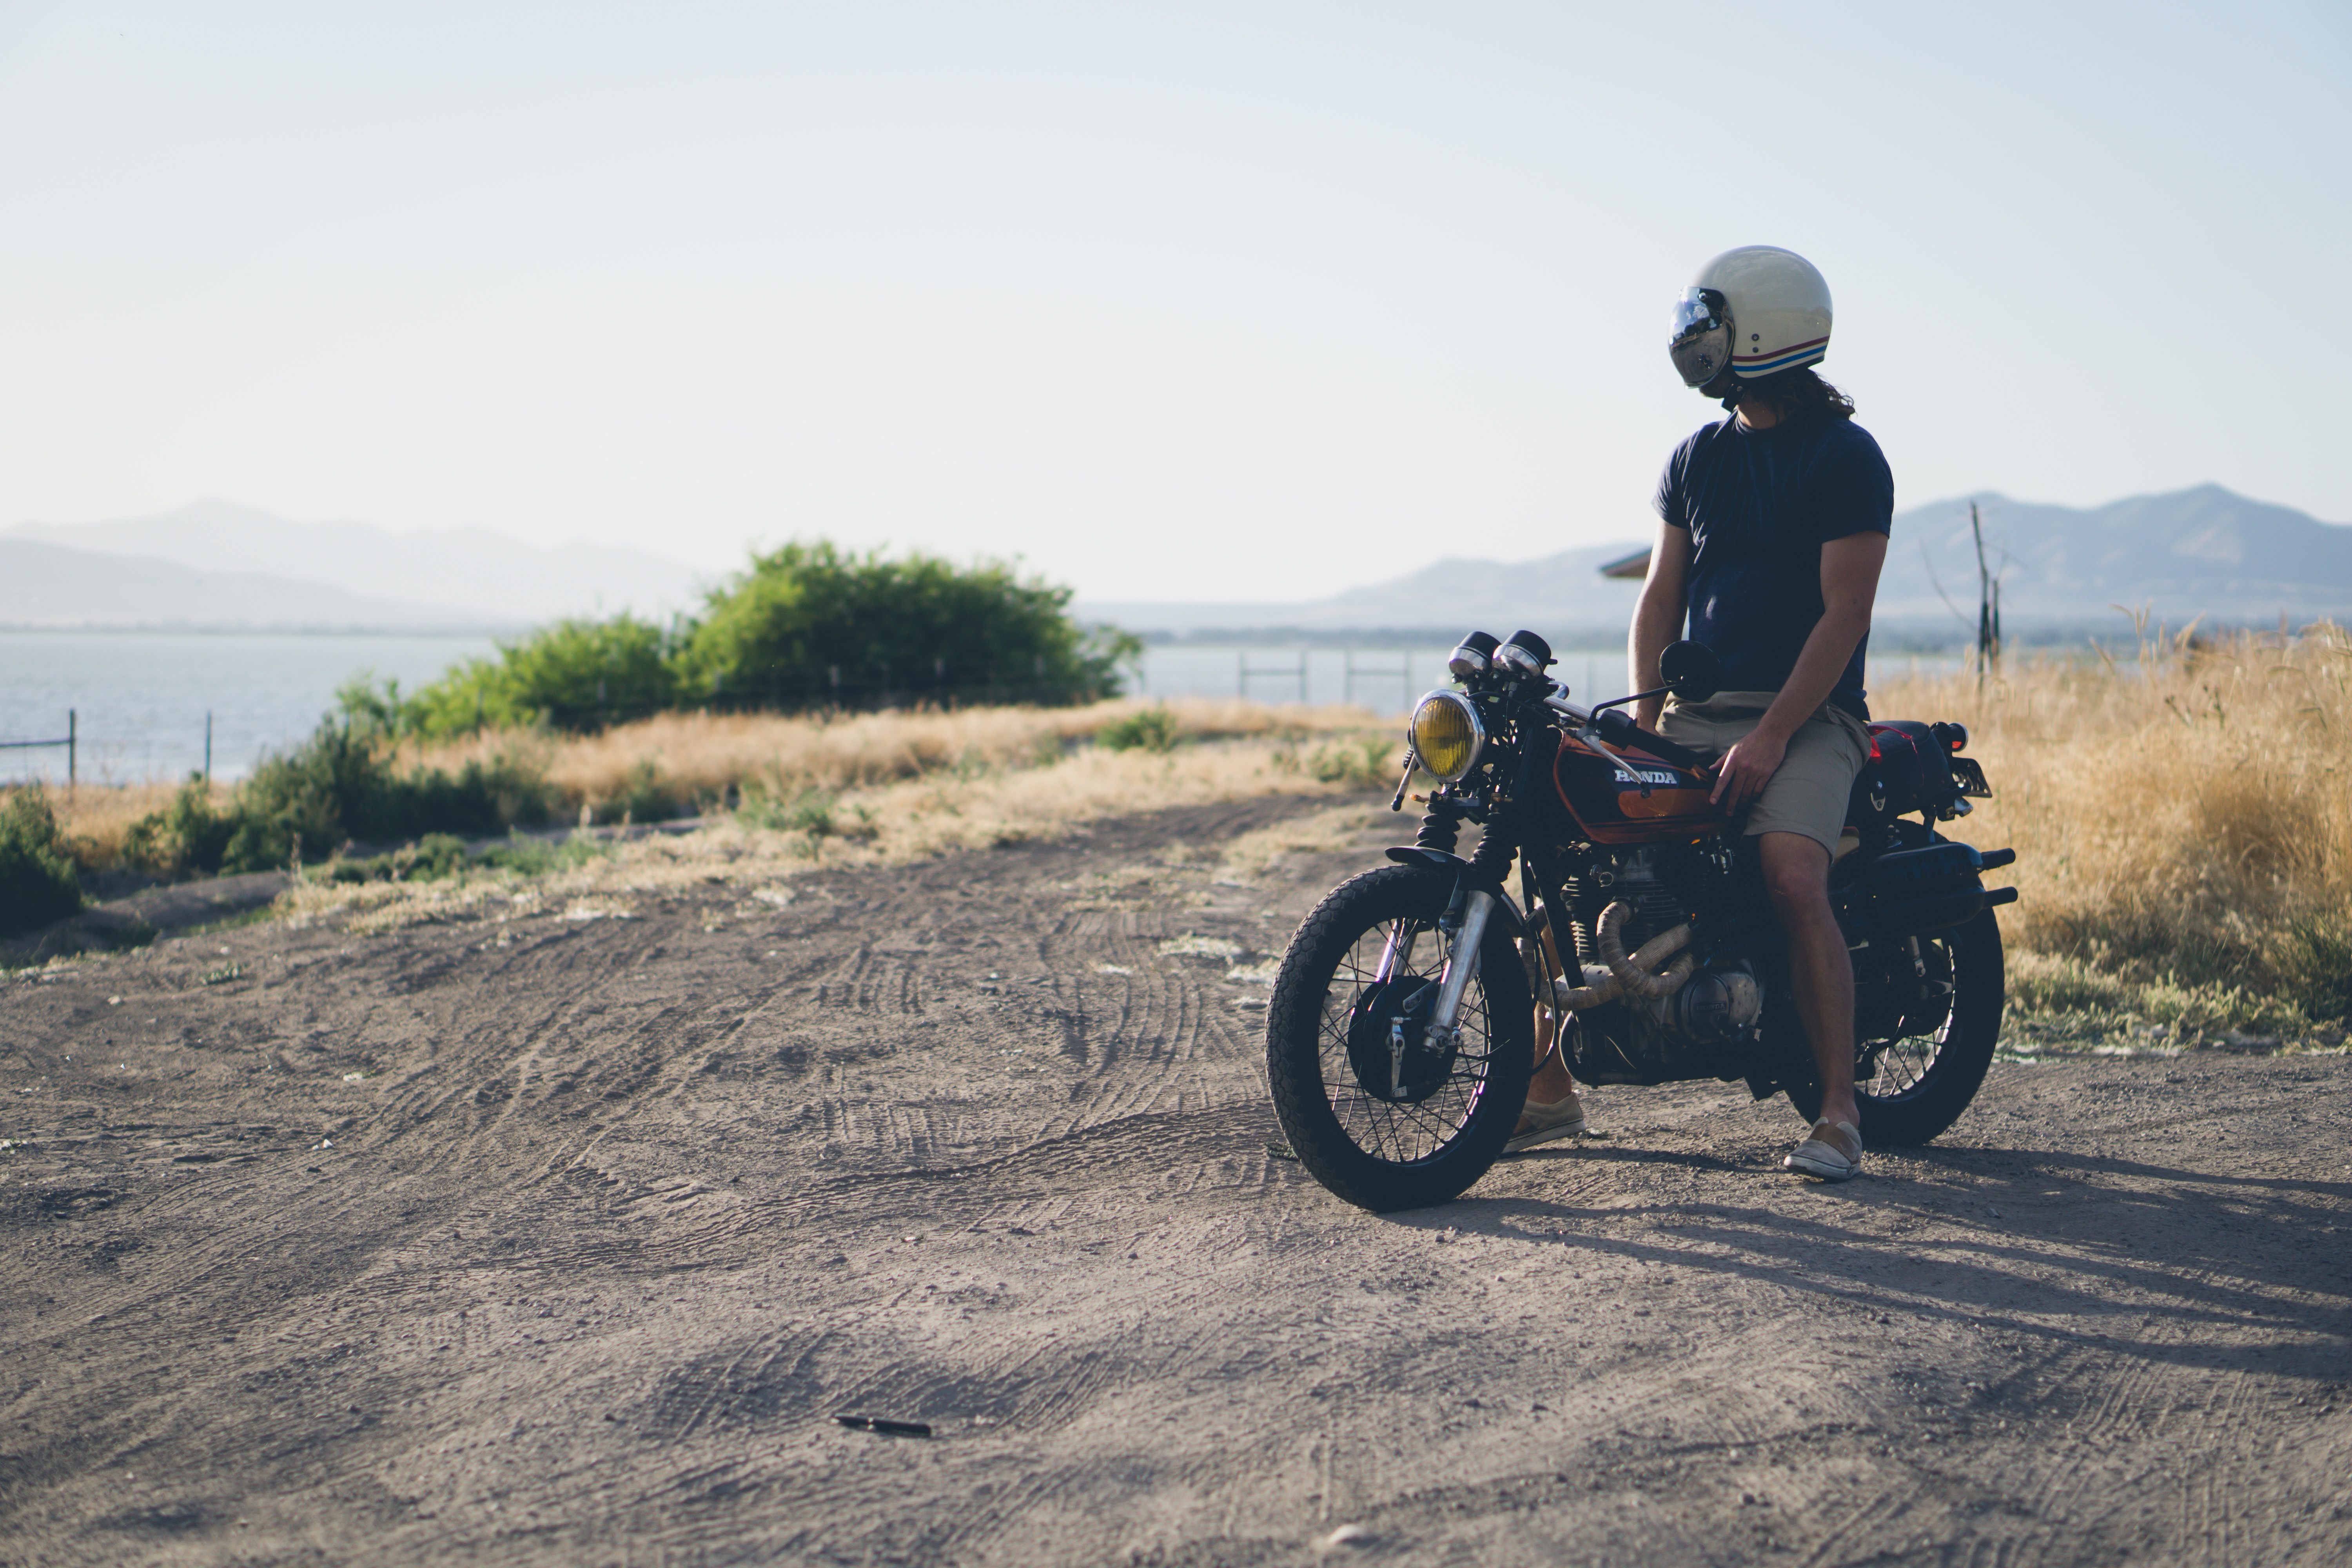
man, sea, ocean, person, sky, car, bicycle, dirt road, vehicle, motorcycle, extreme sport, mountain bike, race, motorcycling, off roading